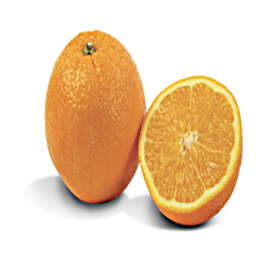
Label: Orange